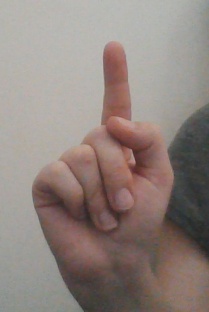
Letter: bb